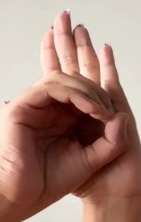
ASL sign: 0